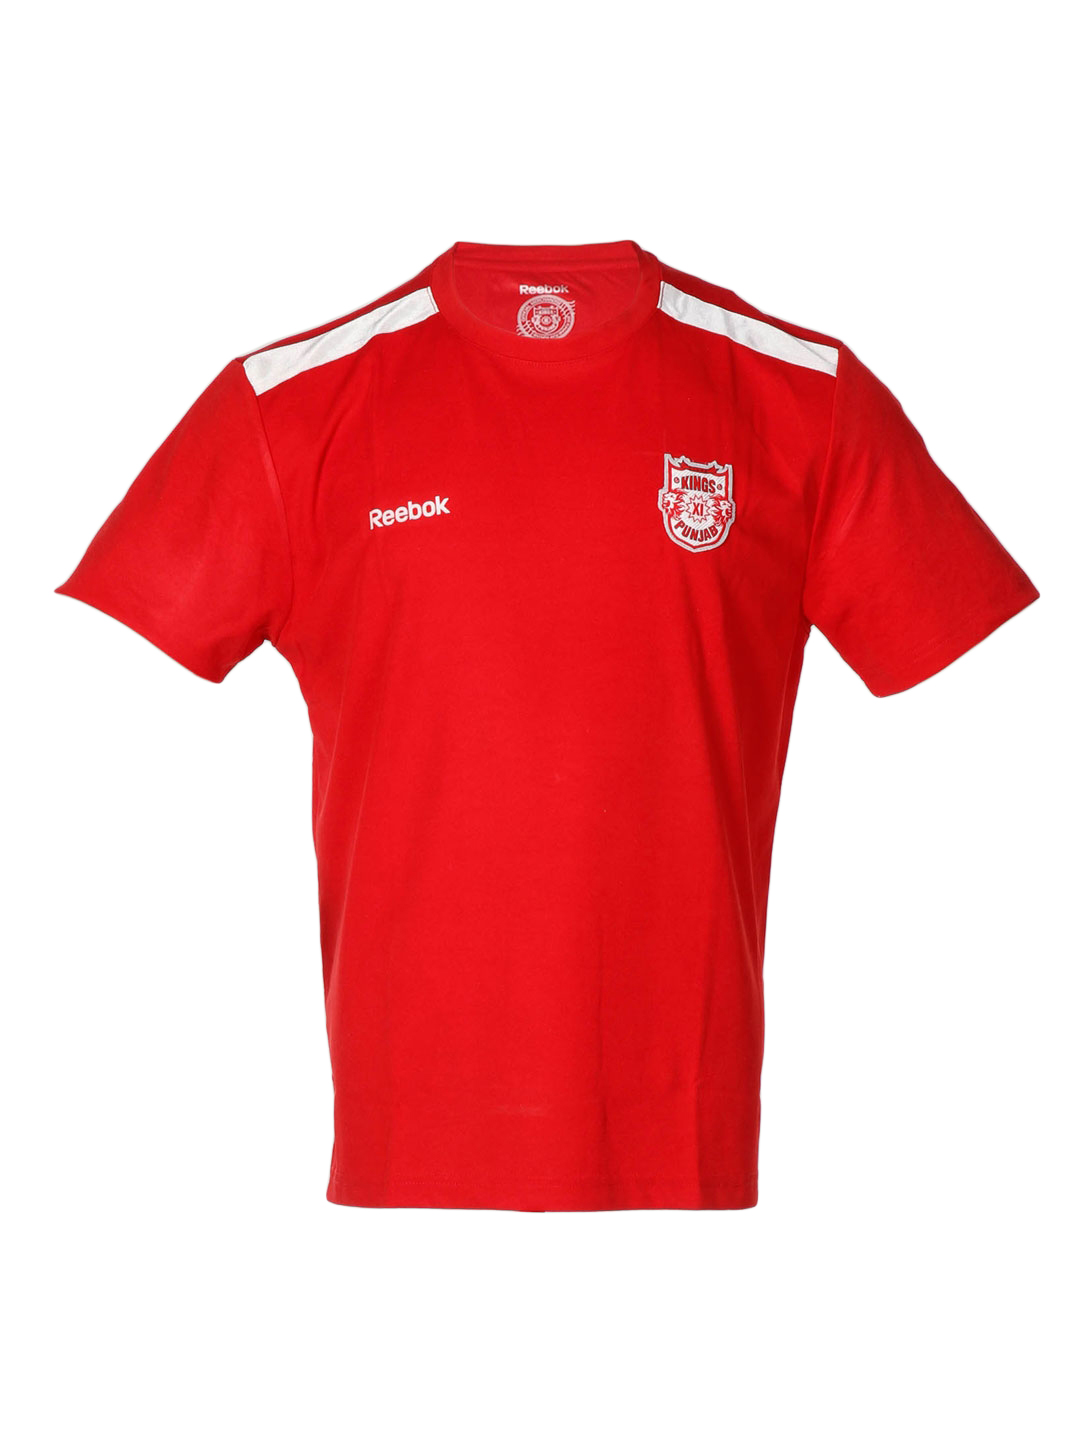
KXIP Mens Fangear Tee
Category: Apparel / Topwear / Tshirts
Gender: Men
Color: Red
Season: Summer 2011
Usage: Sports